French wine

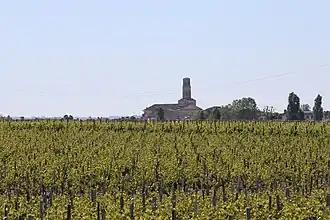
Pauillac is home to three of the five Bordeaux's first growth wines (classification of 1855).

Bordeaux is a large region on the Atlantic coast, which has a long history of exporting its wines overseas. This is primarily a red wine region, famous for the wines Château Lafite-Rothschild, Château Latour, Château Mouton-Rothschild, Château Margaux and Château Haut-Brion from the Médoc sub-region; Château Cheval Blanc and Château Ausone in Saint-Émilion; and Château Pétrus and Château Le Pin in Pomerol. The red wines produced are usually blended, from Cabernet Sauvignon, Merlot and sometimes Cabernet Franc. Bordeaux also makes dry and sweet white wines, including some of the world's most famous sweet wines from the Sauternes appellation, such as Château d'Yquem.